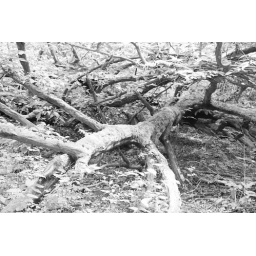
Tree fallen in black an white